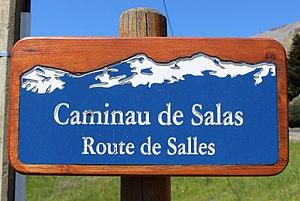
Ouzous est une commune française située dans le département des Hautes-Pyrénées, en région Occitanie.